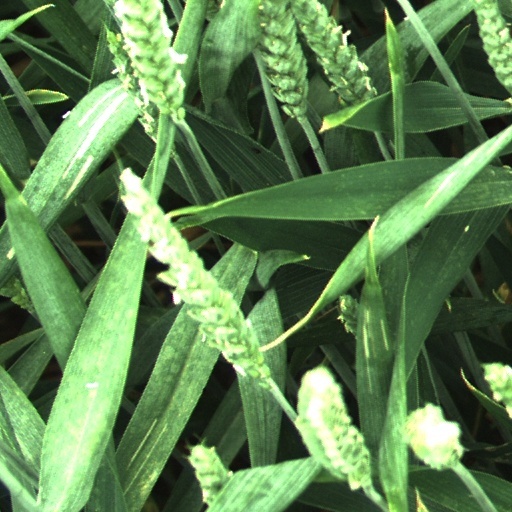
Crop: wheat